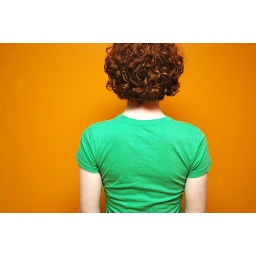
(New York, NY) Woman against an orange wall